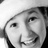
Emotion: happy